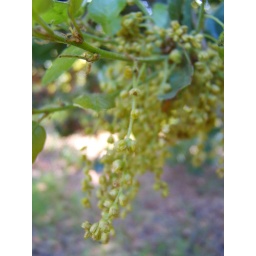
There are both male and female flowers in this picture. The air is filled with pollen. My car is covered with pollen.